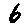
Label: 6